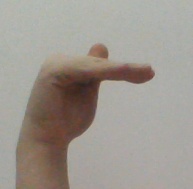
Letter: khaa